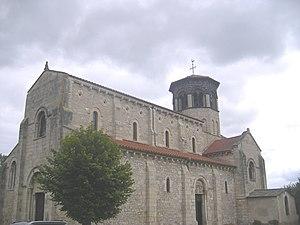
Thuret est une commune française située dans le département du Puy-de-Dôme, en région Auvergne-Rhône-Alpes. Elle fait partie de l'aire urbaine de Clermont-Ferrand.
L'église Saint-Martin est une église catholique de style roman située à Thuret, en Auvergne dans le centre de la France, construite au XIIᵉ siècle. La dédicace de l'église a changé de nombreuses fois. Son premier vocable était Saint-Genès puis Saint-Limin en 1311 puis Saint-Martin au XVIIIᵉ, Saint-Bonnet au XIXᵉ et Saint-Bénilde à partir de la seconde moitié du XXᵉ. Elle est classée au titre des monuments historiques.
Cet article recense les monuments historiques français classés en 1850.